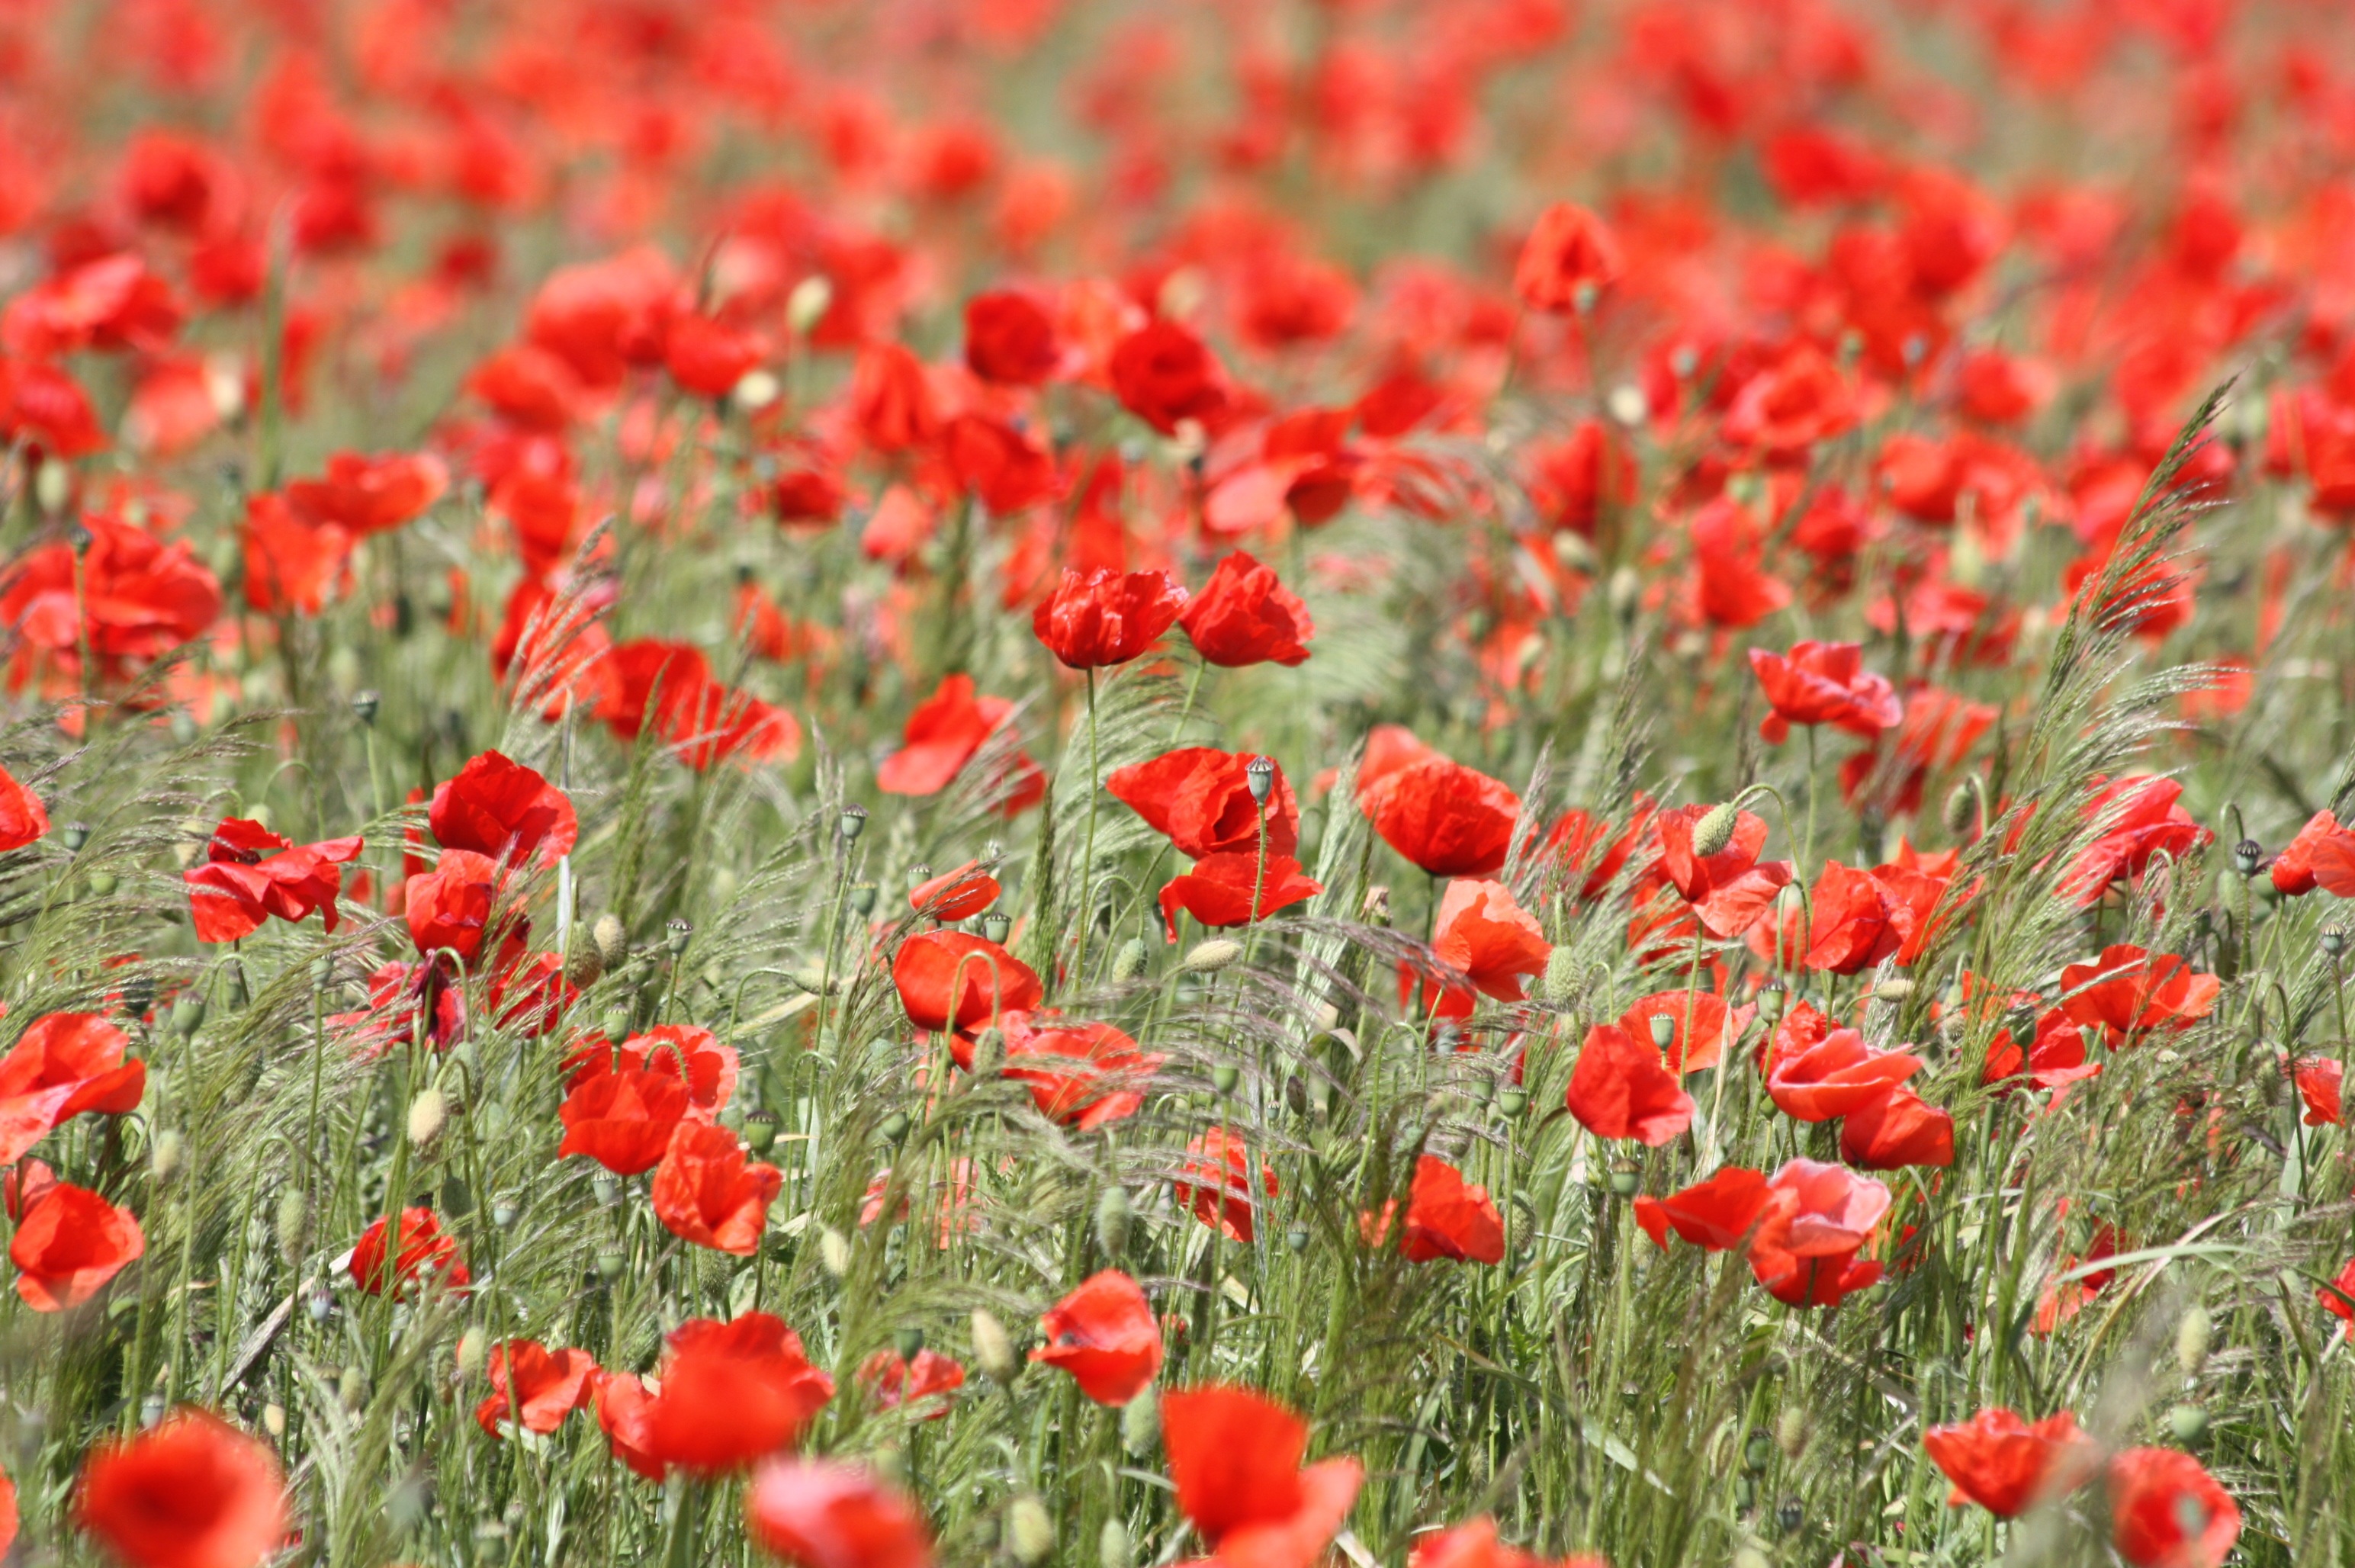
nature, blossom, plant, field, meadow, prairie, flower, petal, bloom, spring, red, wildflower, red poppy, poppy, coquelicot, flowering plant, mohngewaechs, annual plant, grass family, land plant, poppy family